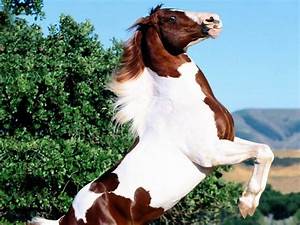
Label: cavallo